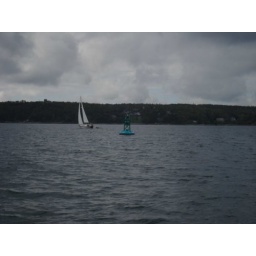
sail boat in furgeson's cove